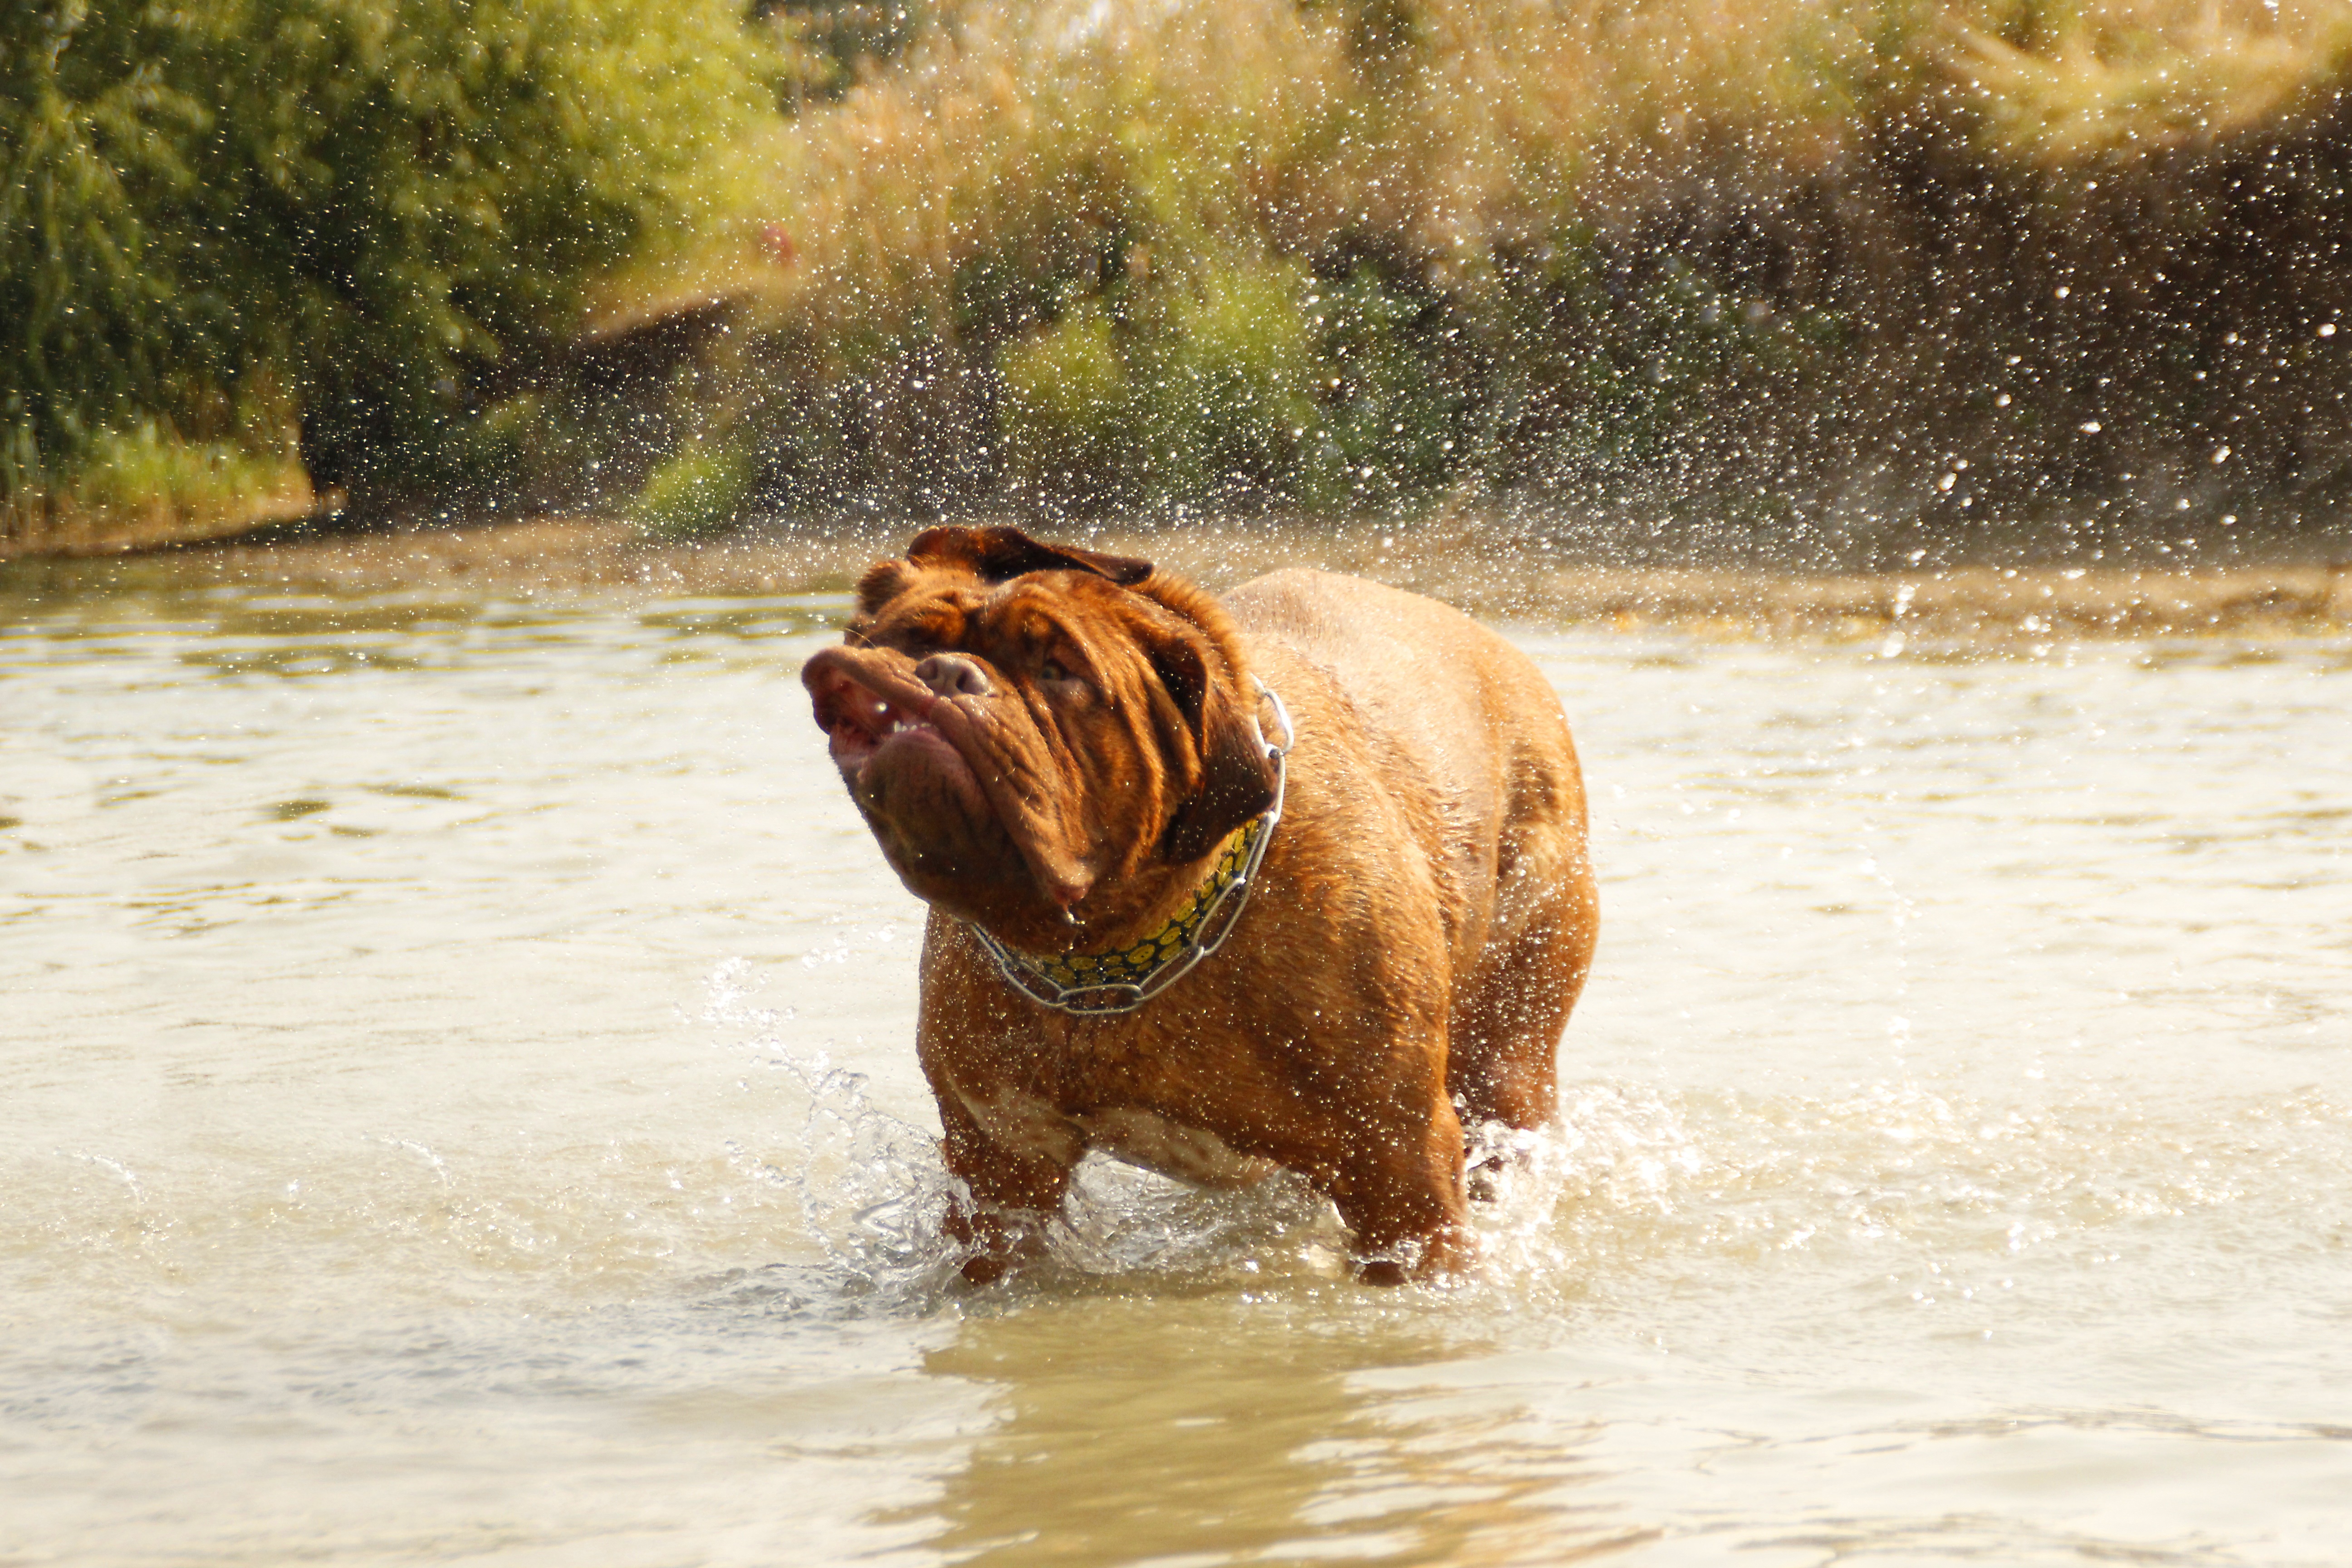
beach, water, nature, girl, woman, play, lake, wet, puppy, dog, animal, cute, river, summer, wildlife, swim, pet, young, mammal, playful, de, fun, french, happy, tiger, vertebrate, bordeaux, ladies, hippopotamus, bathing, muddy, mastiff, dogue, zertovne, dogue de bordeaux, my friend, dog like mammal, the activities of the